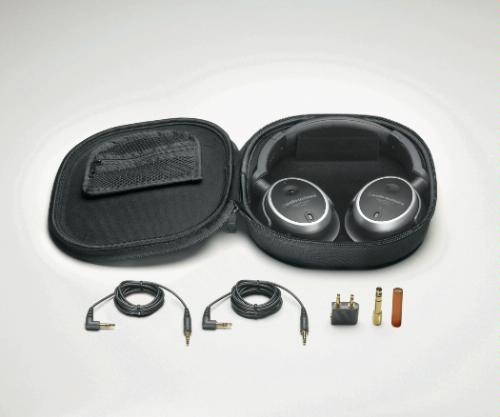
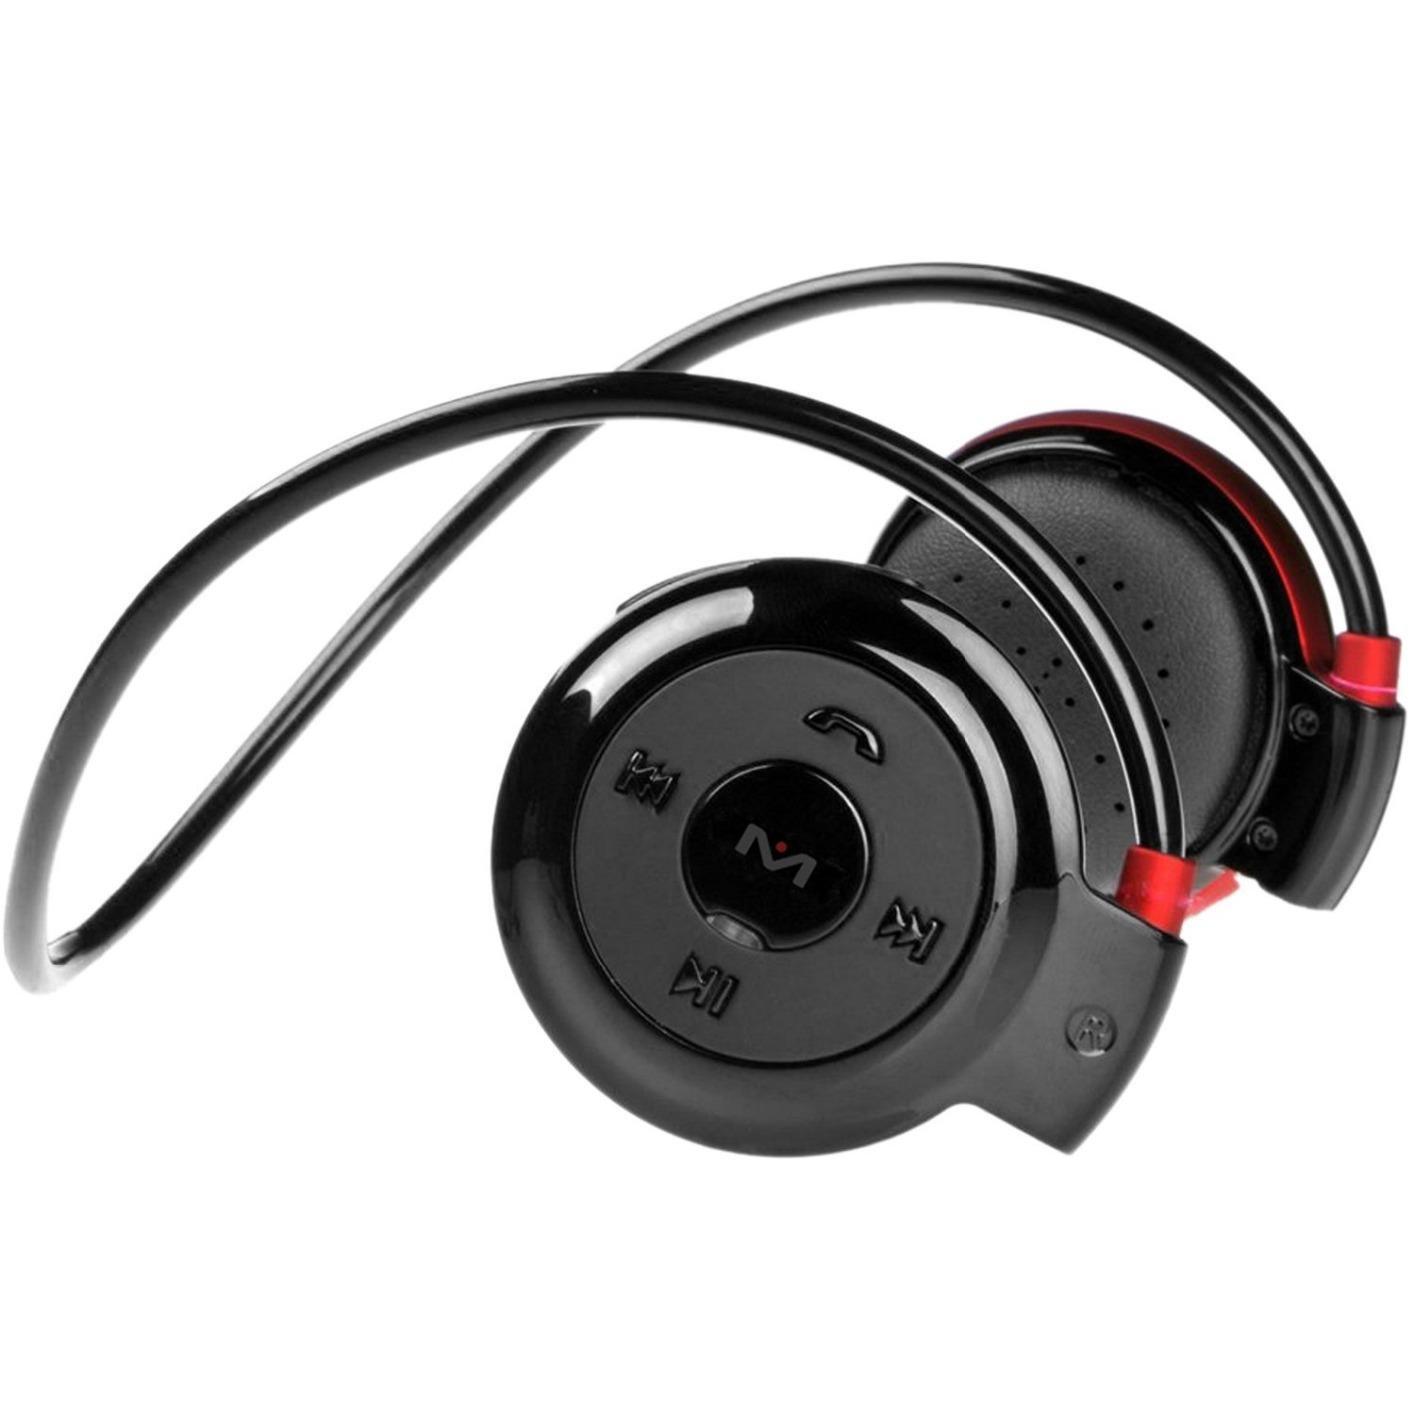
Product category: headphones
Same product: no